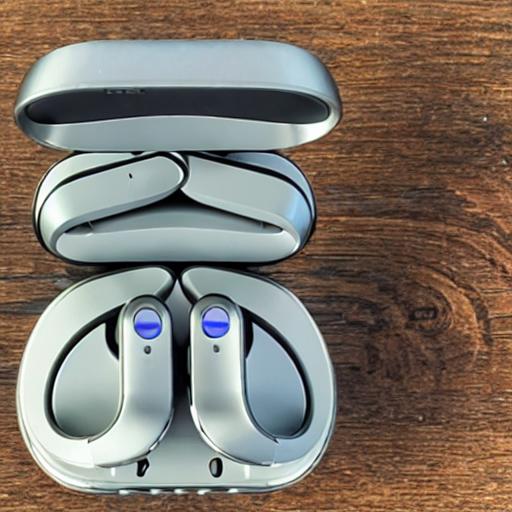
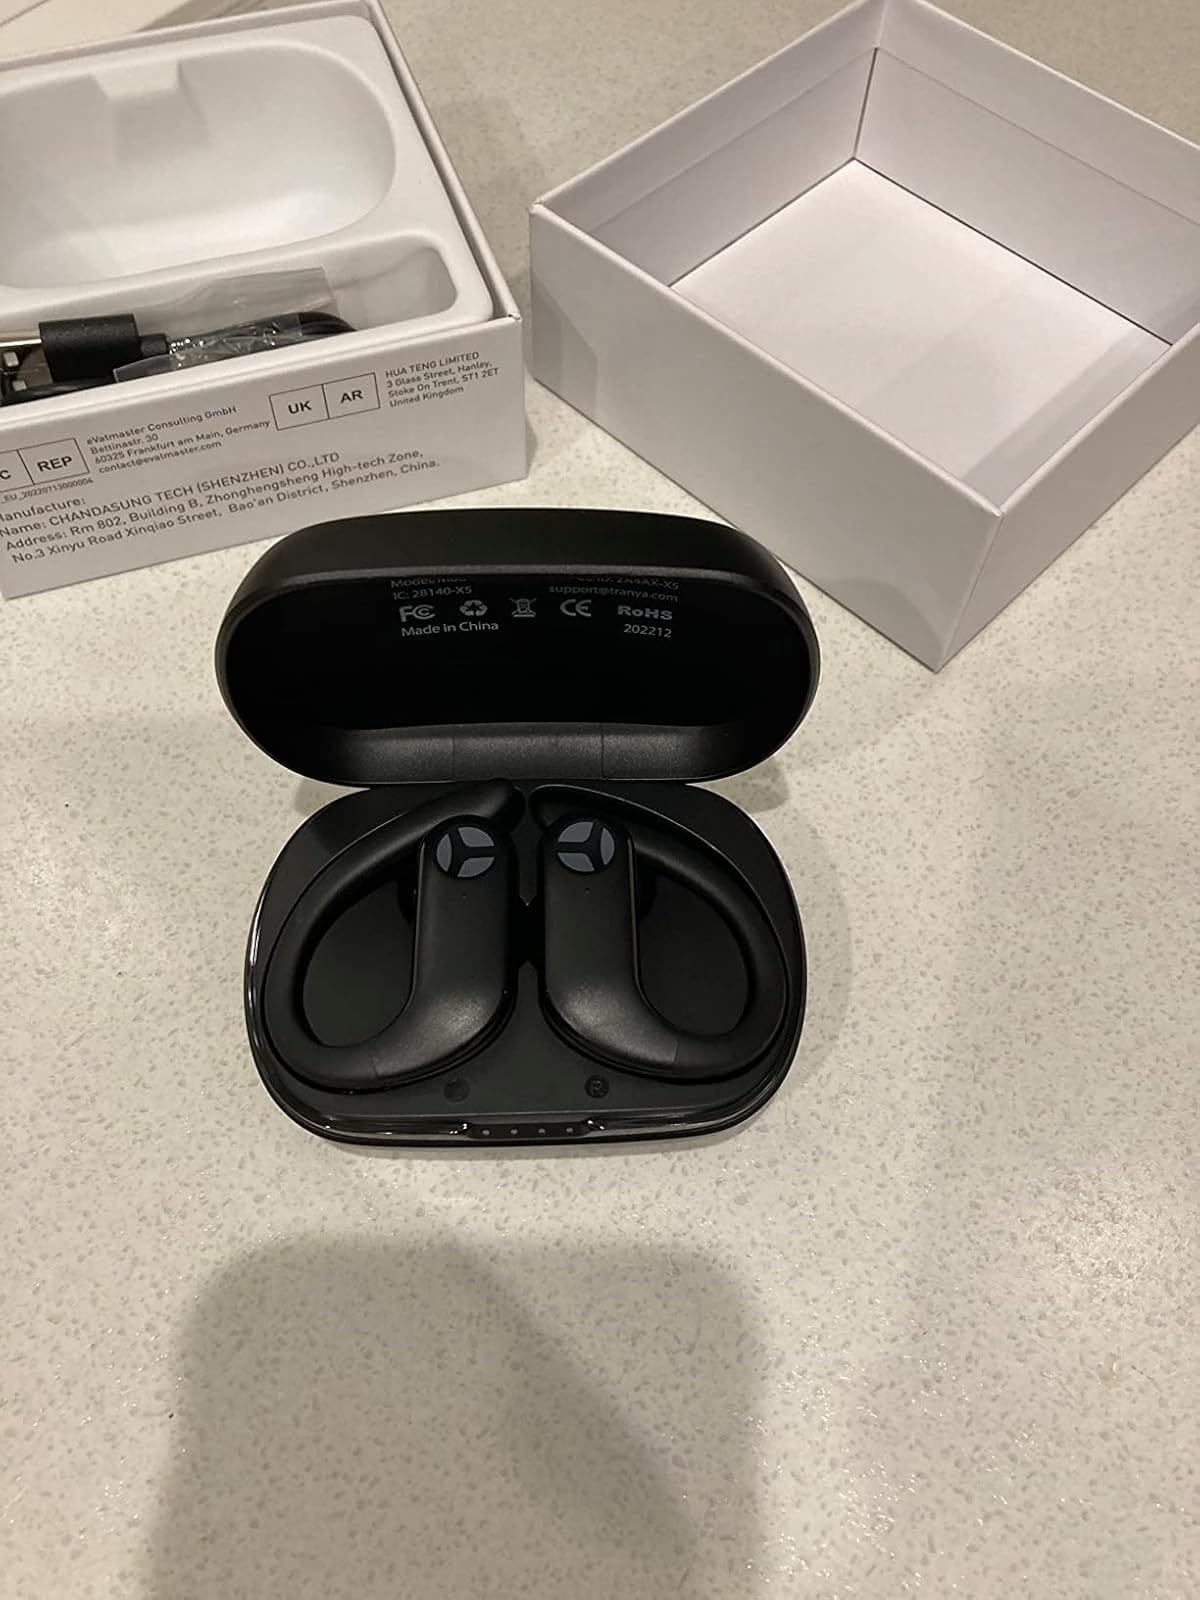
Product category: earbuds
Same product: no